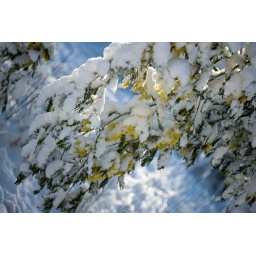
Taken from house window of the tree by the small bird pond Wednesday 29th Sept 2010